Terrelle Pryor

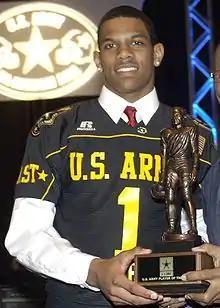
Pryor in 2008

On May 31, 2011, head coach Jim Tressel resigned. Multiple media outlets also reported that Pryor had been driving on a license that was suspended by the State of Ohio. He drove a Nissan 350Z to a team meeting and workout. ESPN reported that his suspension was to expire on August 18, 2011. In a subsequent report, ESPN also alleged that Pryor made thousands of dollars autographing memorabilia for a local booster, a charge denied by Pryor's attorney.